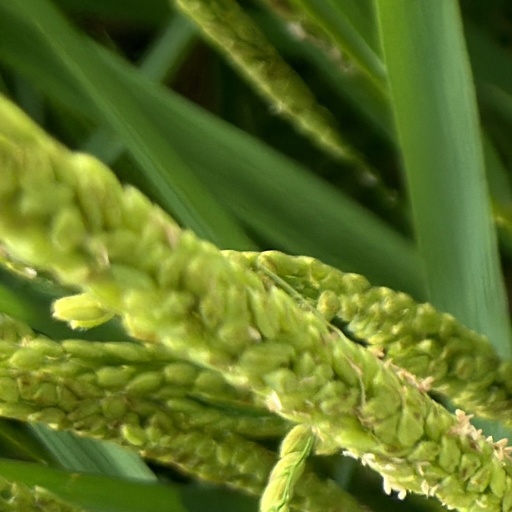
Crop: rice